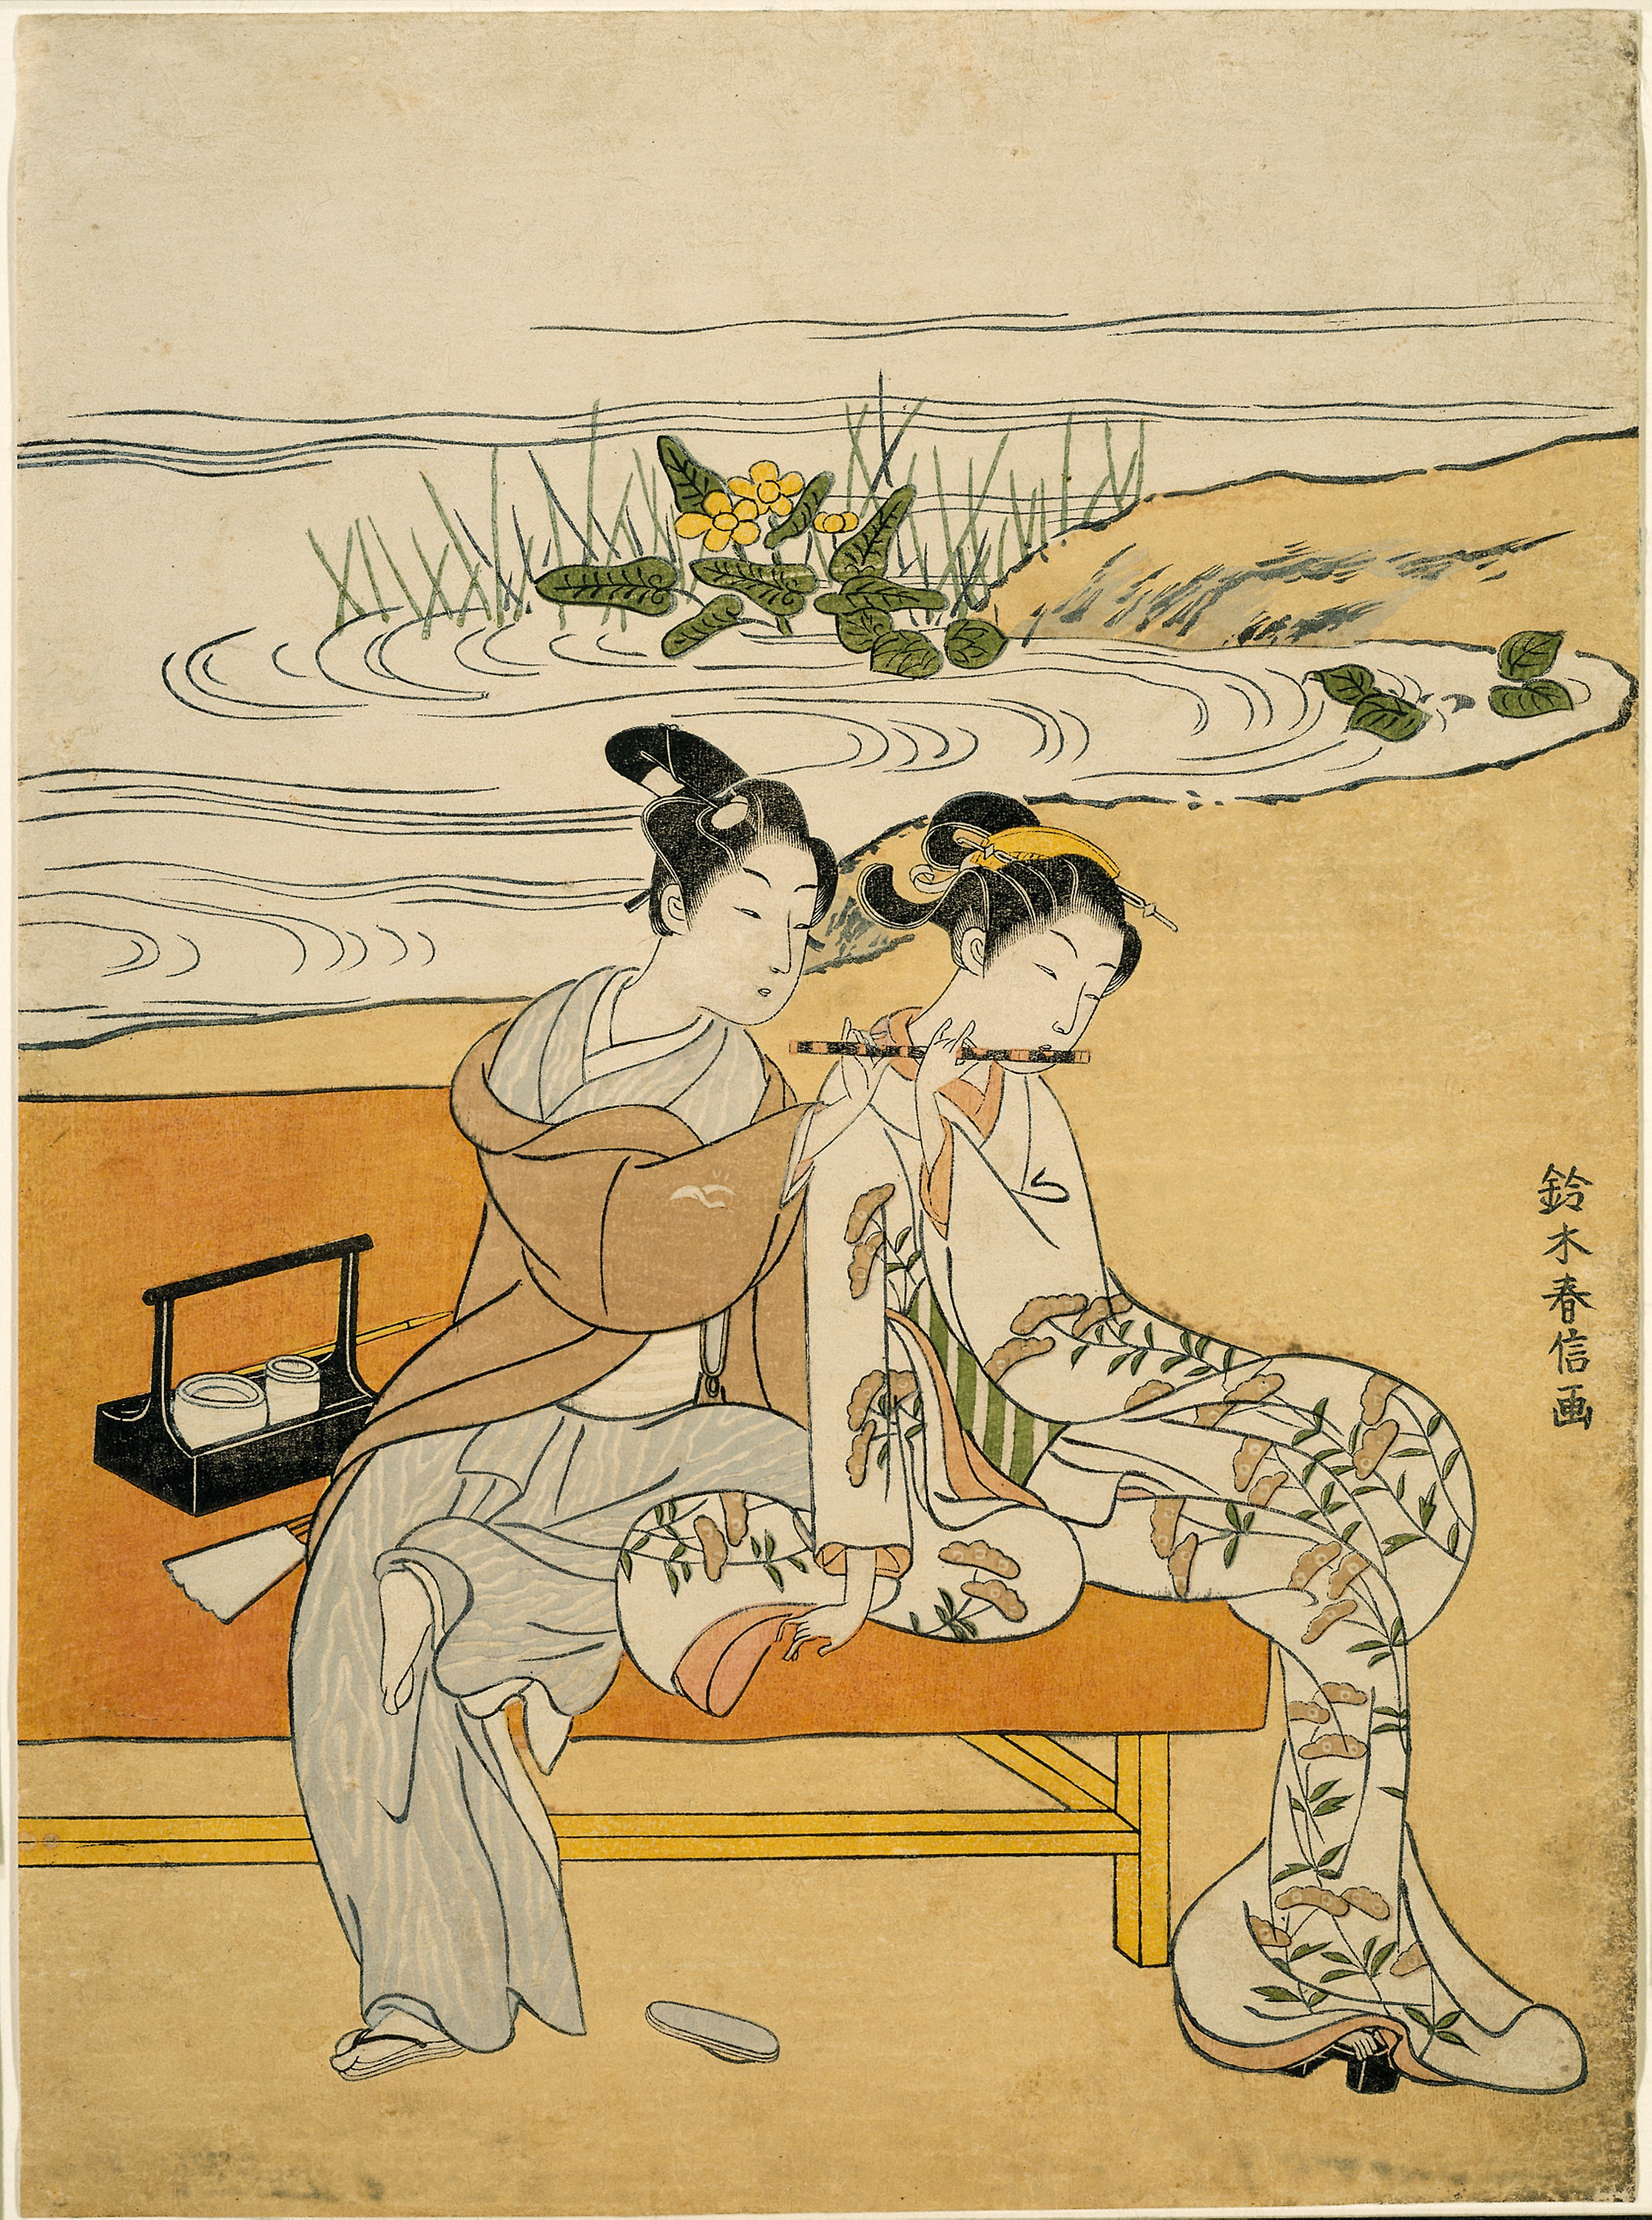
cartoon, text, art, human behavior, illustration, fictional character, fiction, printmaking